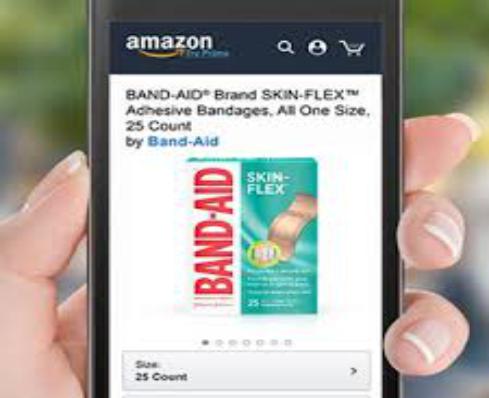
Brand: band-aid
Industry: Medical